Confuciusornithidae

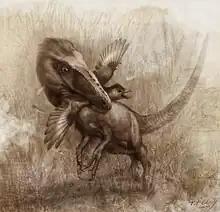
"Sinocalliopteryx gigas" feeding on "Confuciusornis sanctus", a member of Confuciusornithidae.

Confuciusornithids were first thought to be herbivorous due to the lack of teeth. However, their anatomy was not adapted for plant consumption, as gastroliths have never been found, nor did the weak rhamphotheca of the beak allow for grinding. Instead, the beak appears to have been sensitive enough to assist in food acquisition and capable of holding potential prey. This beak type is well suited for skimming prey off of the top of a body of water. Large numbers of fossils appear to originate from the tops of freshwater lakes, further supporting the water feeding connection. The remains of fish have been found in fossils of "C. sanctus". Confuciusornithids appear to have been unable to take off from water and lacked the adaptations necessary to live aquatically. Thus, it appears that they flew along the surface of the water, using their beak to search for fish.